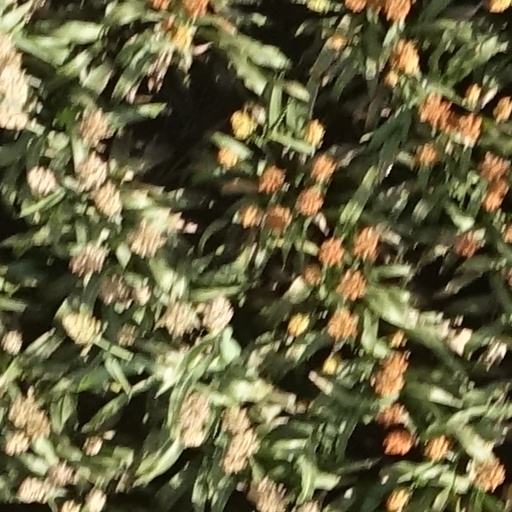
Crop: sorghum